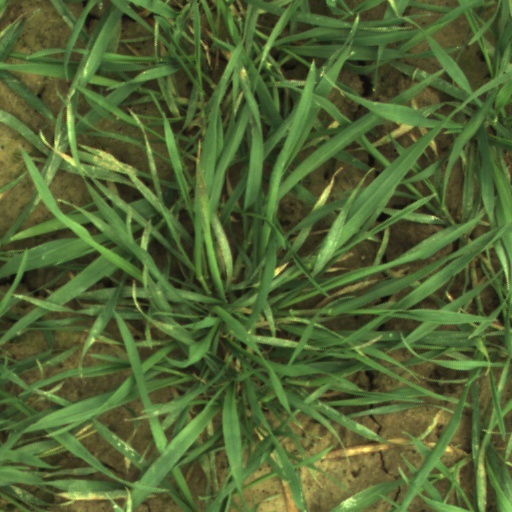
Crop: wheat